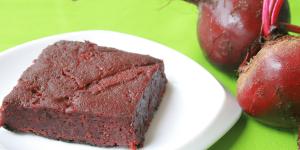
brownie sin gluten al microondas